Madame Bovary

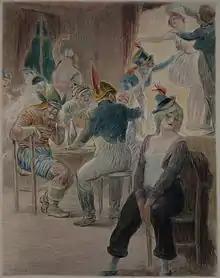
Illustration by Charles Léandre "Madame Bovary", engraved by . (Illustration without text on page 322: Emma in male costume at the ball)

Charles Bovary is a shy, oddly dressed teenager who becomes an "" in the Public Health Service. He marries the woman his mother has chosen for him, the unpleasant but supposedly rich widow Héloïse Dubuc. He sets out to build a practice in the village of Tostes.